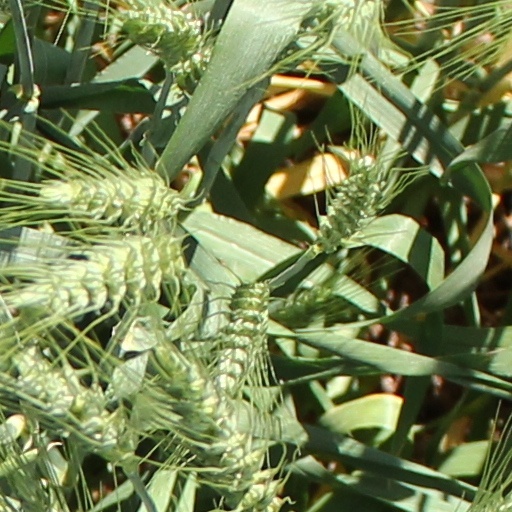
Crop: wheat